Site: brandenburg
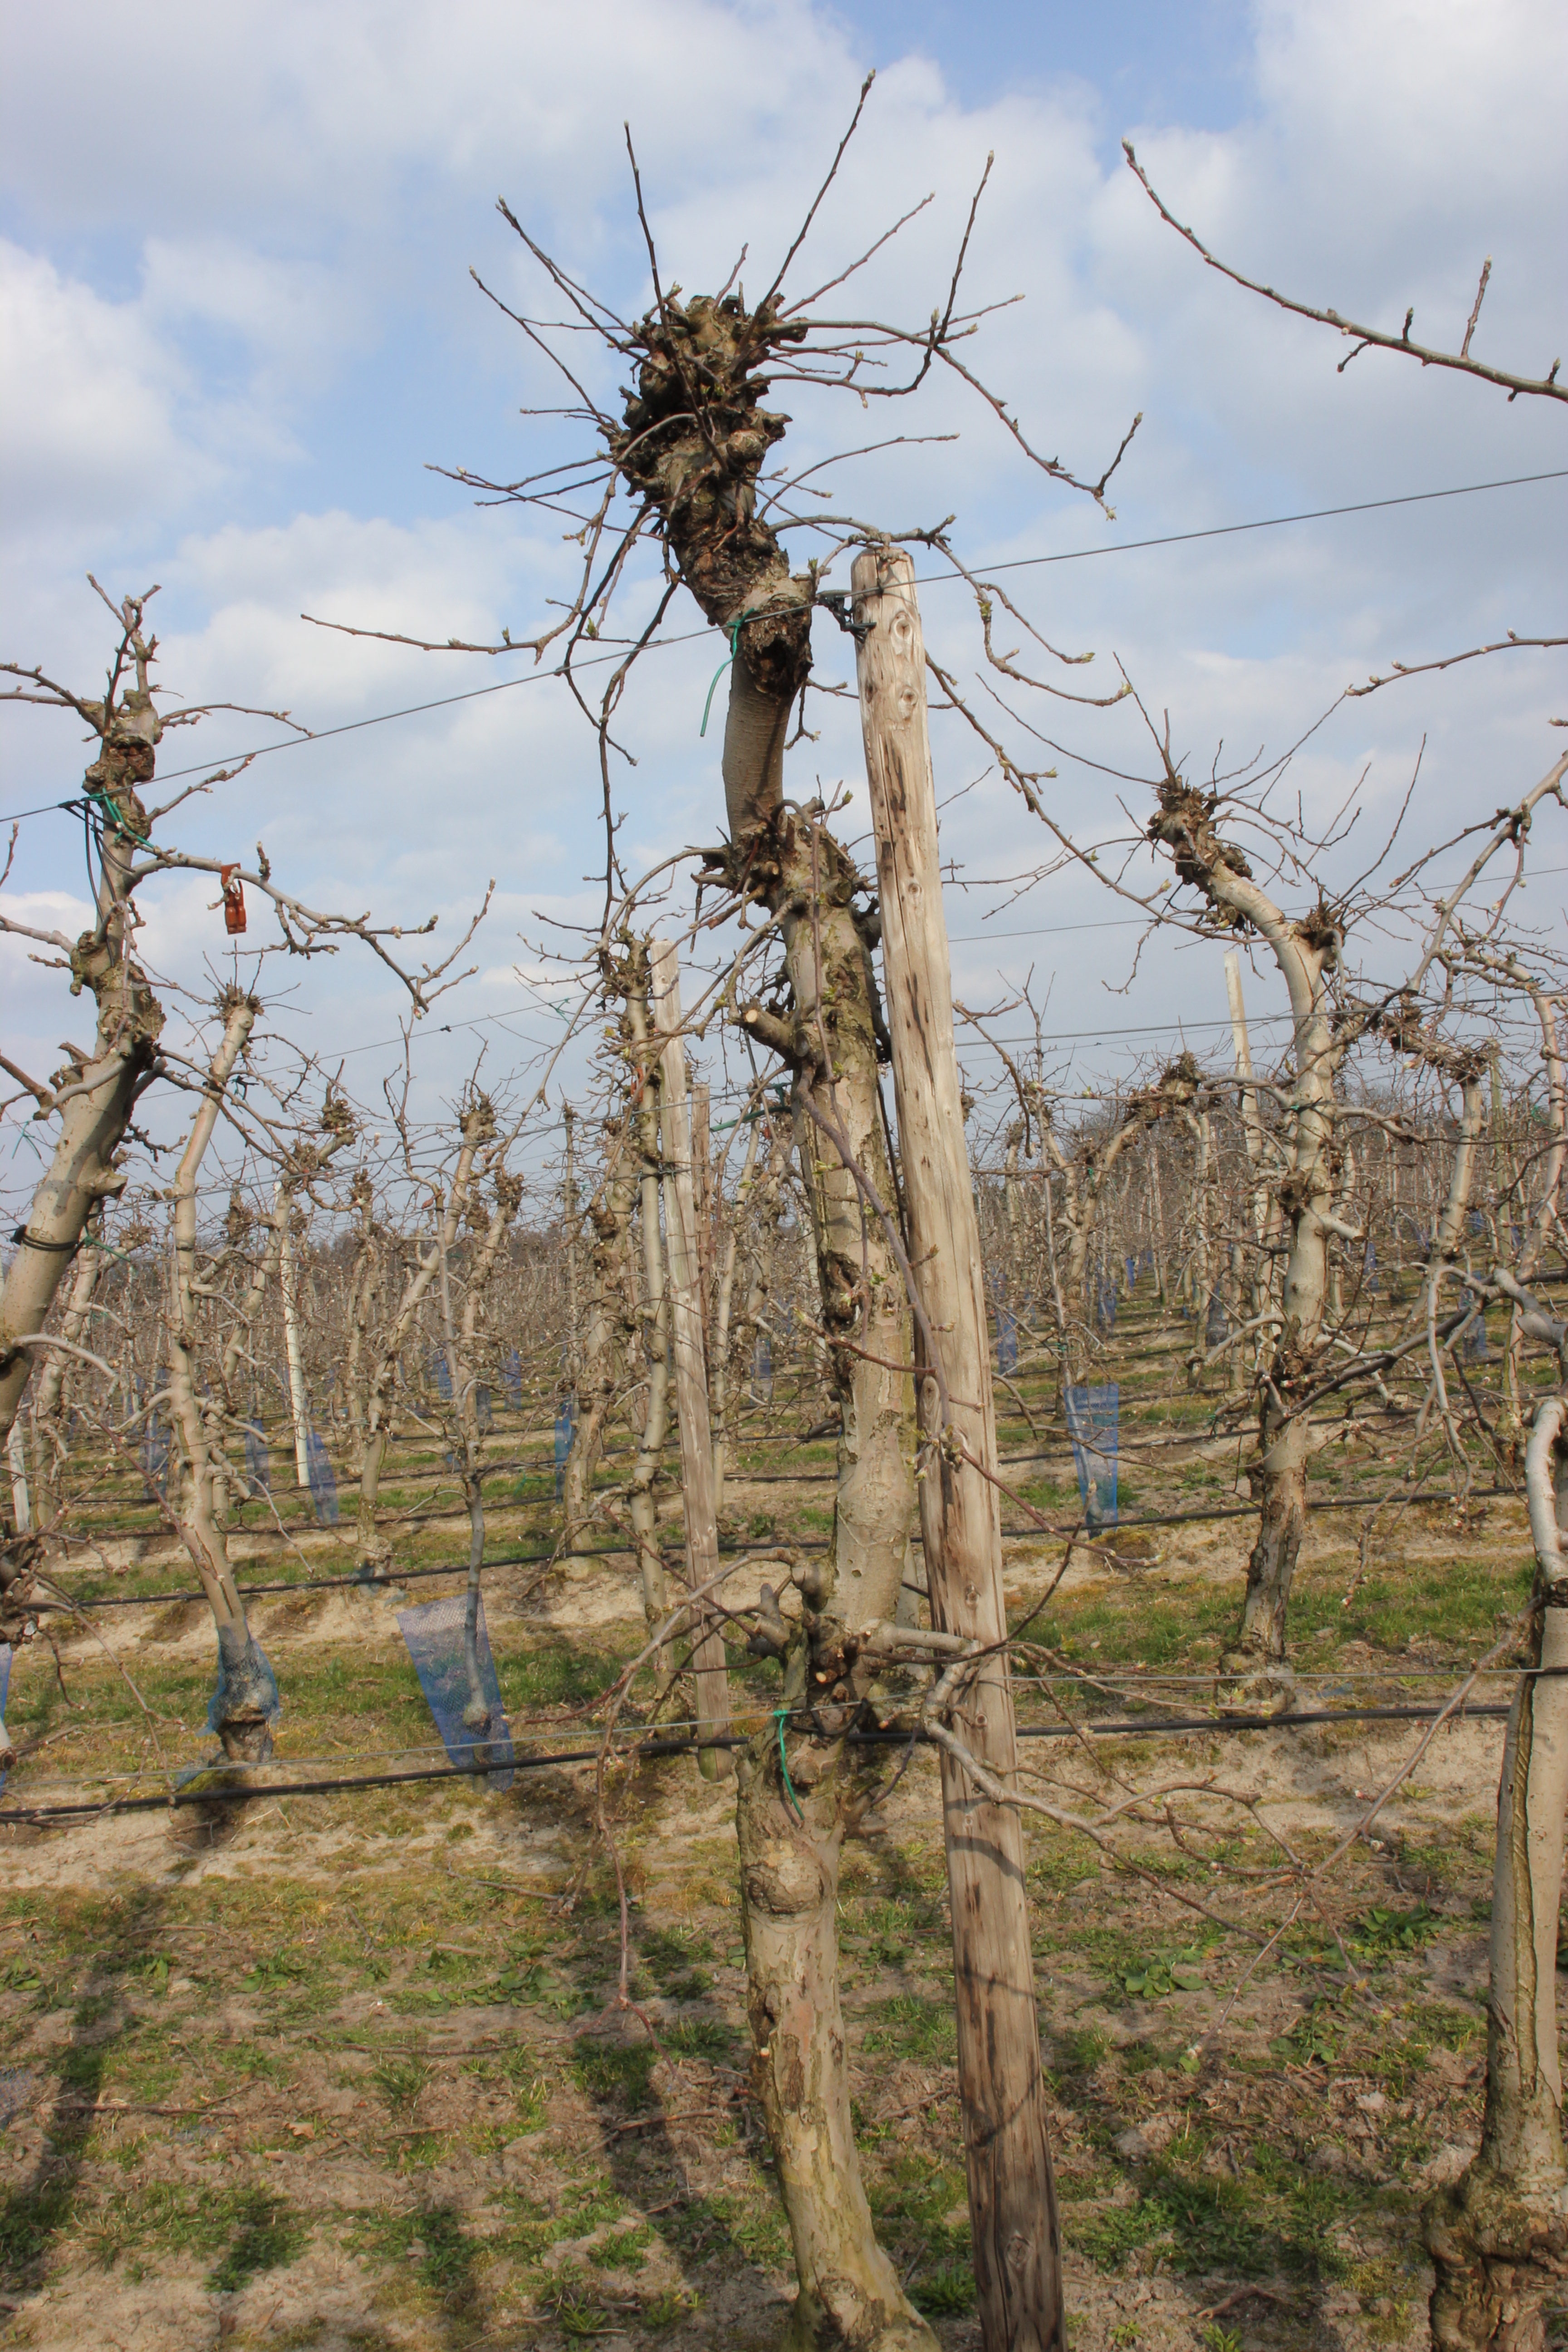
Growth stage (BBCH 03): Bud development